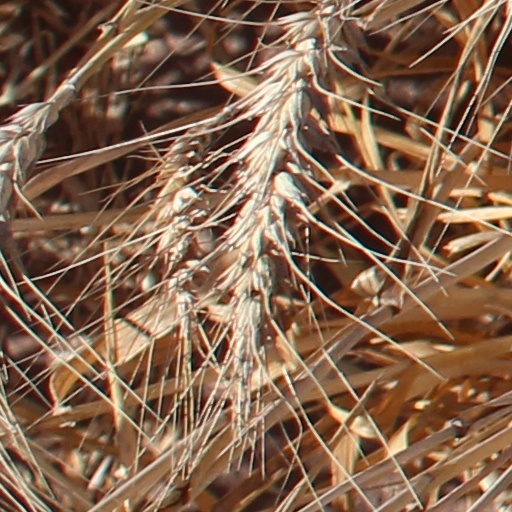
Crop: wheat